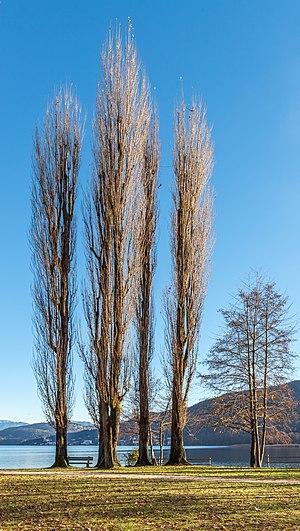
Pörtschach am Wörthersee, parfois simplement Pörtschach ou Poertschach, est une ville d'Autriche, dans le district de Klagenfurt-Land, en Carinthie, sur les bords du lac Wörthersee.